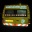
Label: ambulance